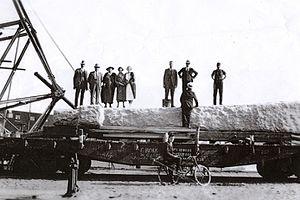
Croix de Gaspé: des origines reconnues À Rivière-à-Pierre, en 1934, l'imposante sculpture de granit est installée sur deux wagons et transportée par train jusqu'à Québec. «
Rivière-à-Pierre est une municipalité de la municipalité régionale de comté de Portneuf, dans la région administrative de la Capitale-Nationale, au Québec, Canada.
La Croix de Gaspé est une croix en granite érigée le 25 août 1934 à Rivière-à-Pierre, situé dans la Batiscanie, en la province de Québec, Canada. Elle rappelle la croix érigée par l'équipage de Jacques Cartier lors du premier voyage d'exploration du golfe du Saint-Laurent.